Toyota Soarer

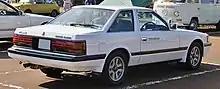
1984 Toyota Soarer 2.0GT (GZ10)

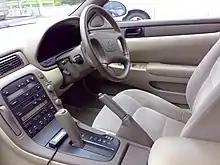
2.5 GT-Twin Turbo interior

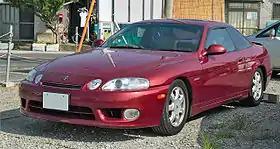
JZZ30 Toyota Soarer

The Soarer, introduced as the EX-8, first appeared at the 1980 Osaka International Motor Show. At its introduction in 1981, it won the Car of the Year Japan Award. Toyota sought to introduce a grand touring coupe, offering a powerful straight-six engine, luxurious accommodations, and a modern, aerodynamic appearance. Internationally, personal luxury cars were popular in the West, and Toyota saw an opportunity to offer the same type of car to Japanese buyers. The Soarer complied with Japanese external dimension regulations, and the first-generation models were classified as "compacts," which gave Japanese buyers tax-saving advantages. The engine displacements were also limited to above 2 liters but below 3 liters, so Japanese buyers could determine how much annual road tax they were willing to pay.